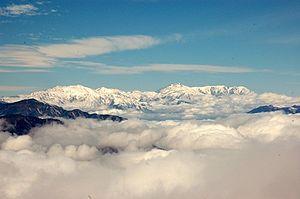
Le parc national de Toubkal se situe à 70 km au sud de Marrakech, dans la partie centrale du Haut Atlas, entre les vallées du N'Fiss à l'ouest et celle de l'Ourika à l'est.
Le djebel Toubkal est le point culminant du Haut Atlas ainsi que du Maroc et de l'Afrique du Nord avec 4 167 m. Il est situé à 63 km au sud de Marrakech, dans la province d'Al Haouz, à l'intérieur du parc national qui porte son nom.